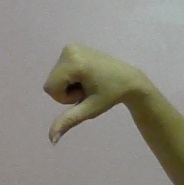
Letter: waw